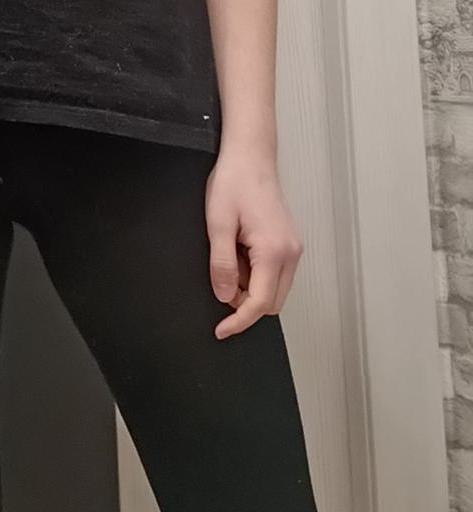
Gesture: no_gesture